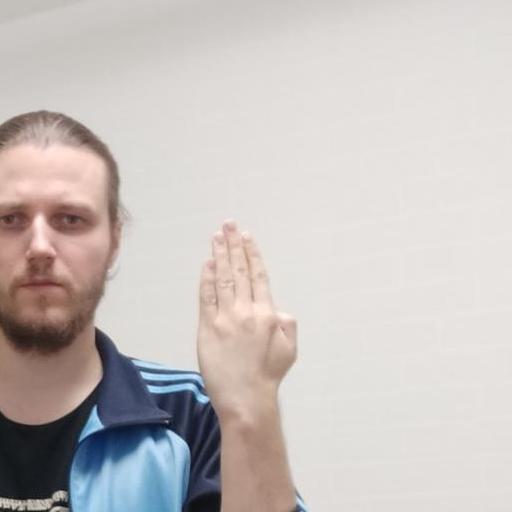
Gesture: stop_inverted